Francisco Andreví

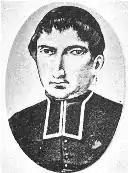

Francisco Andreví y Castellar (Catalan: Francesc Andreví i Castellar; 7 November 1786 – 23 November 1853) was a Catalan composer of Italian ancestry.